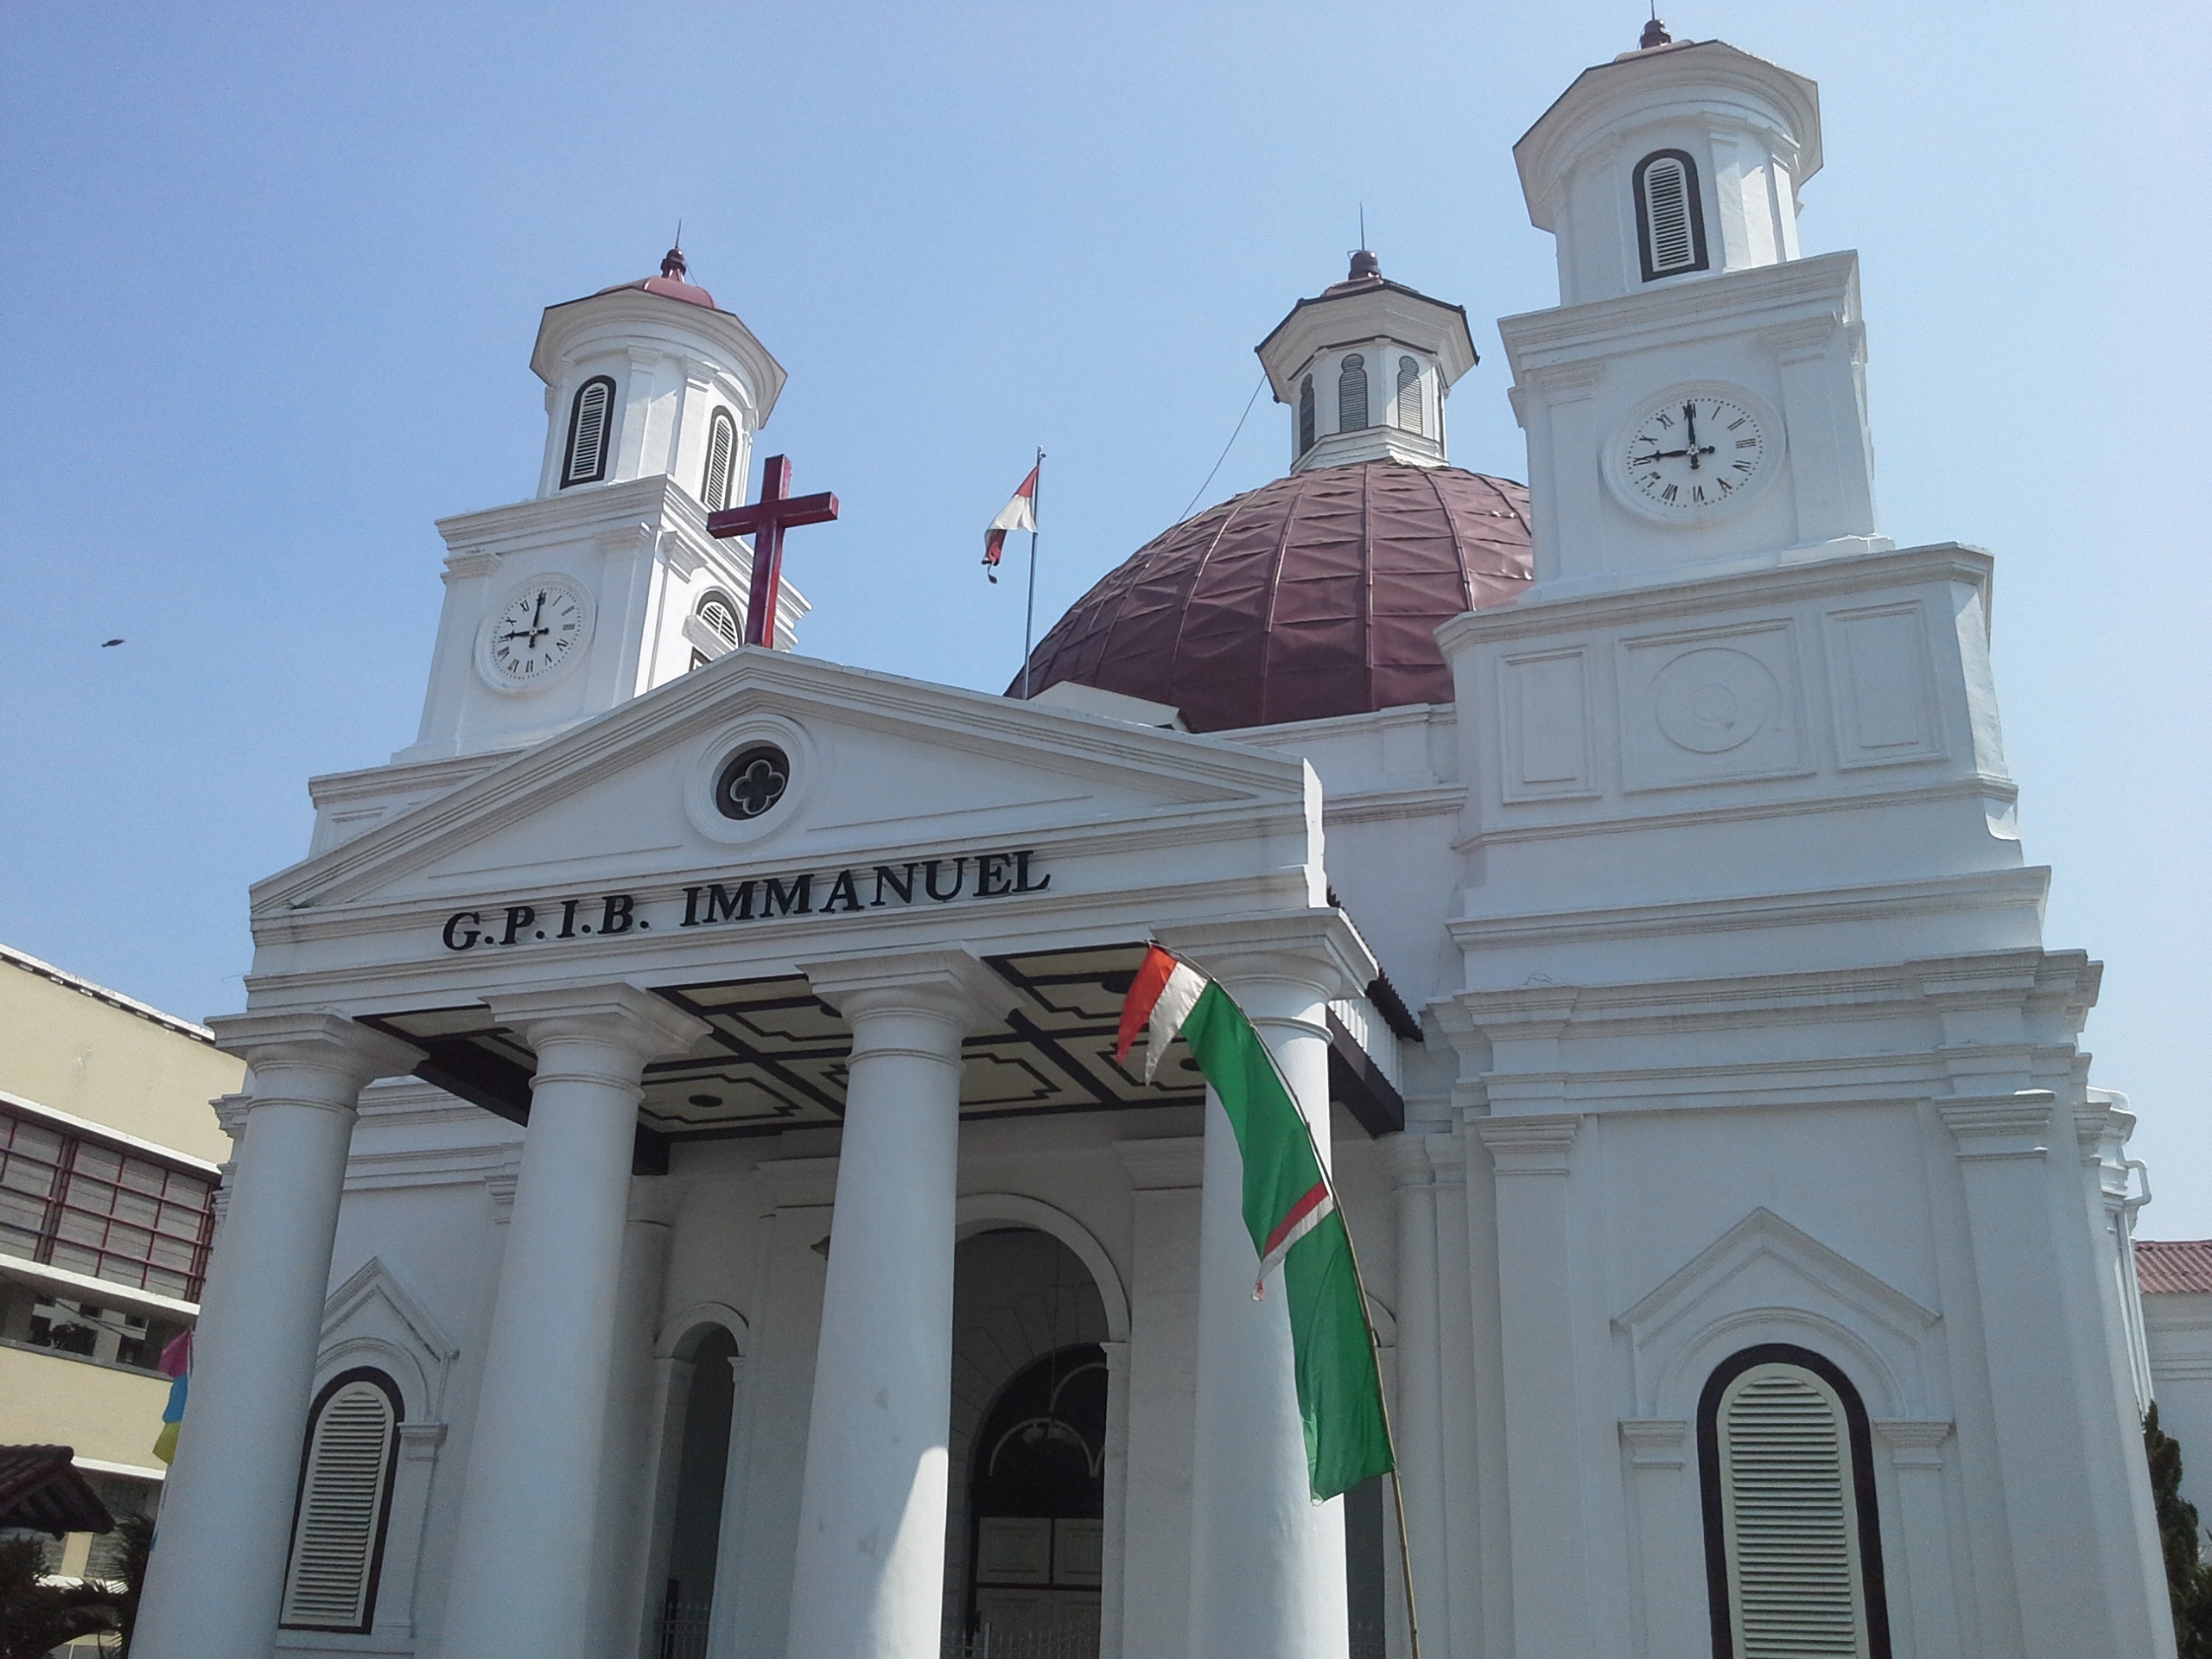
landscape, building, old, tower, landmark, church, place of worship, bell tower, steeple, monastery, synagogue, history, spanish missions in california